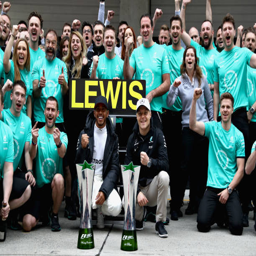
award winner celebrates with his team during video game subject .